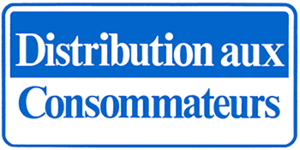
Distribution aux consommateurs était une chaîne de magasins par catalogue au Canada et aux États-Unis, en activité de 1957 à 1996. À son apogée, l'entreprise exploitait 219 points de vente au Canada et 153 aux États-Unis, y compris des magasins dans toutes les provinces du Canada et dans les États du New Hampshire, Massachusetts, Connecticut, New York, New Jersey, Pennsylvanie, Maryland, Californie et Nevada.